Puerto Ricans in New York City

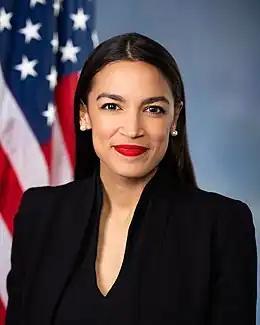
Alexandria Ocasio-Cortez, a Nuyorican representing parts of The Bronx and Queens in New York's 14th congressional district, is the youngest woman ever to be elected to Congress in November 2018.

In July 1930, Puerto Rico's Department of Labor established an employment service in New York City. The Migration Division (known as the "Commonwealth Office"), also part of Puerto Rico's Department of Labor, was created in 1948, and by the end of the 1950s, was operating in 115 cities and towns stateside. The Department of Puerto Rican Affairs in the United States was established in 1989 as a cabinet-level department in Puerto Rico. Currently, the Commonwealth operates the Puerto Rico Federal Affairs Administration, which is headquartered in Washington, D.C. and has 12 regional offices throughout the United States.